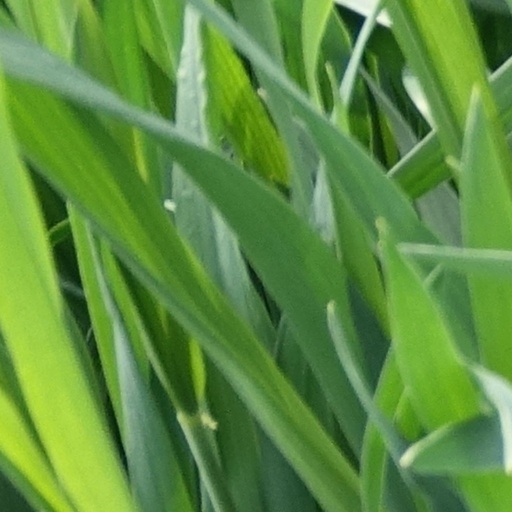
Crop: wheat